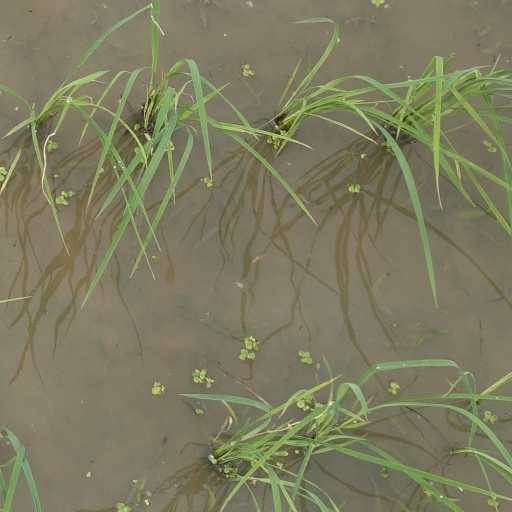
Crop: rice